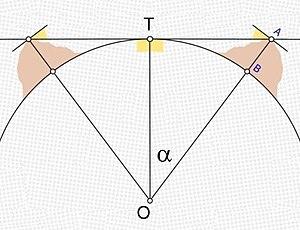
Schéma rayon lumineux Corse Cabris
Cabris est une commune française située dans le département des Alpes-Maritimes, en région Provence-Alpes-Côte d'Azur.